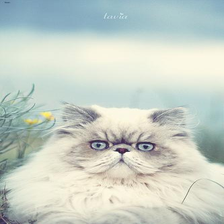
Species: cat
Breed: Persian